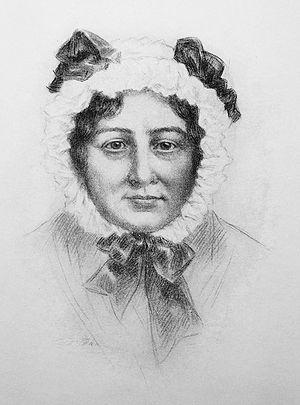
Mary Ann Lamb est une écrivaine anglaise. Elle est surtout connue pour la collaboration avec son frère Charles sur la collection Tales de Shakespeare. Souffrant de troubles psychiques, en 1796 elle assassine sa mère à coups de couteau lors d'une crise dépressive. Elle est confinée dans des établissements psychiatriques durant de longues périodes. Avec son frère, elle préside un cercle littéraire à Londres comprenant, entre autres, les poètes William Wordsworth et Samuel Taylor Coleridge.